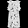
Label: Dress